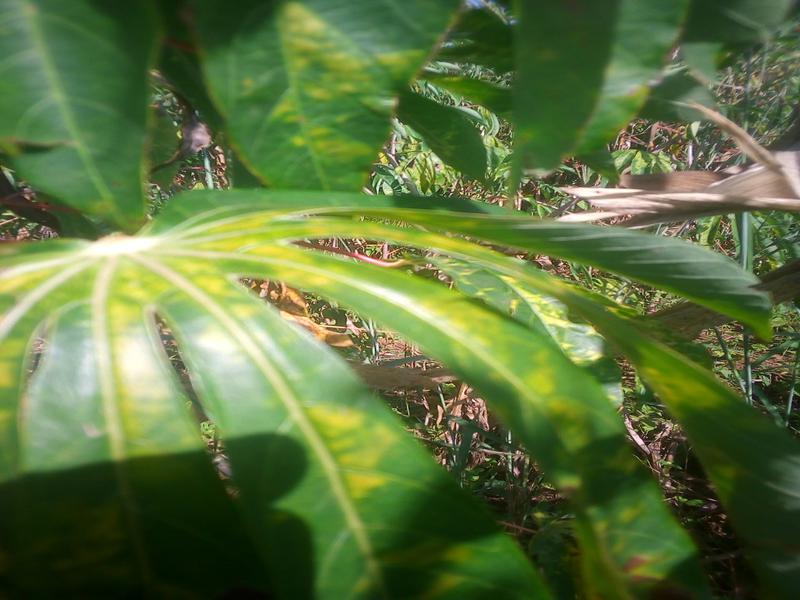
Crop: cassava
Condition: brown_streak_disease